Au clair de la lune

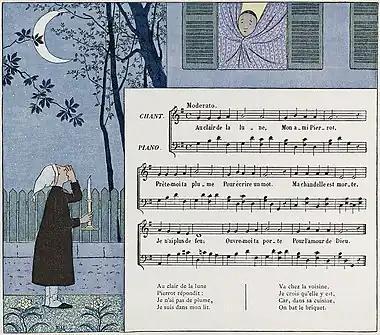
"" from a children's book, .

"" is a French folk song of the 18th century. Its composer and lyricist are unknown. Its simple melody is commonly taught to beginners learning an instrument. In the history of sound recording, it has the distinction of being the first ever recorded music (1860).